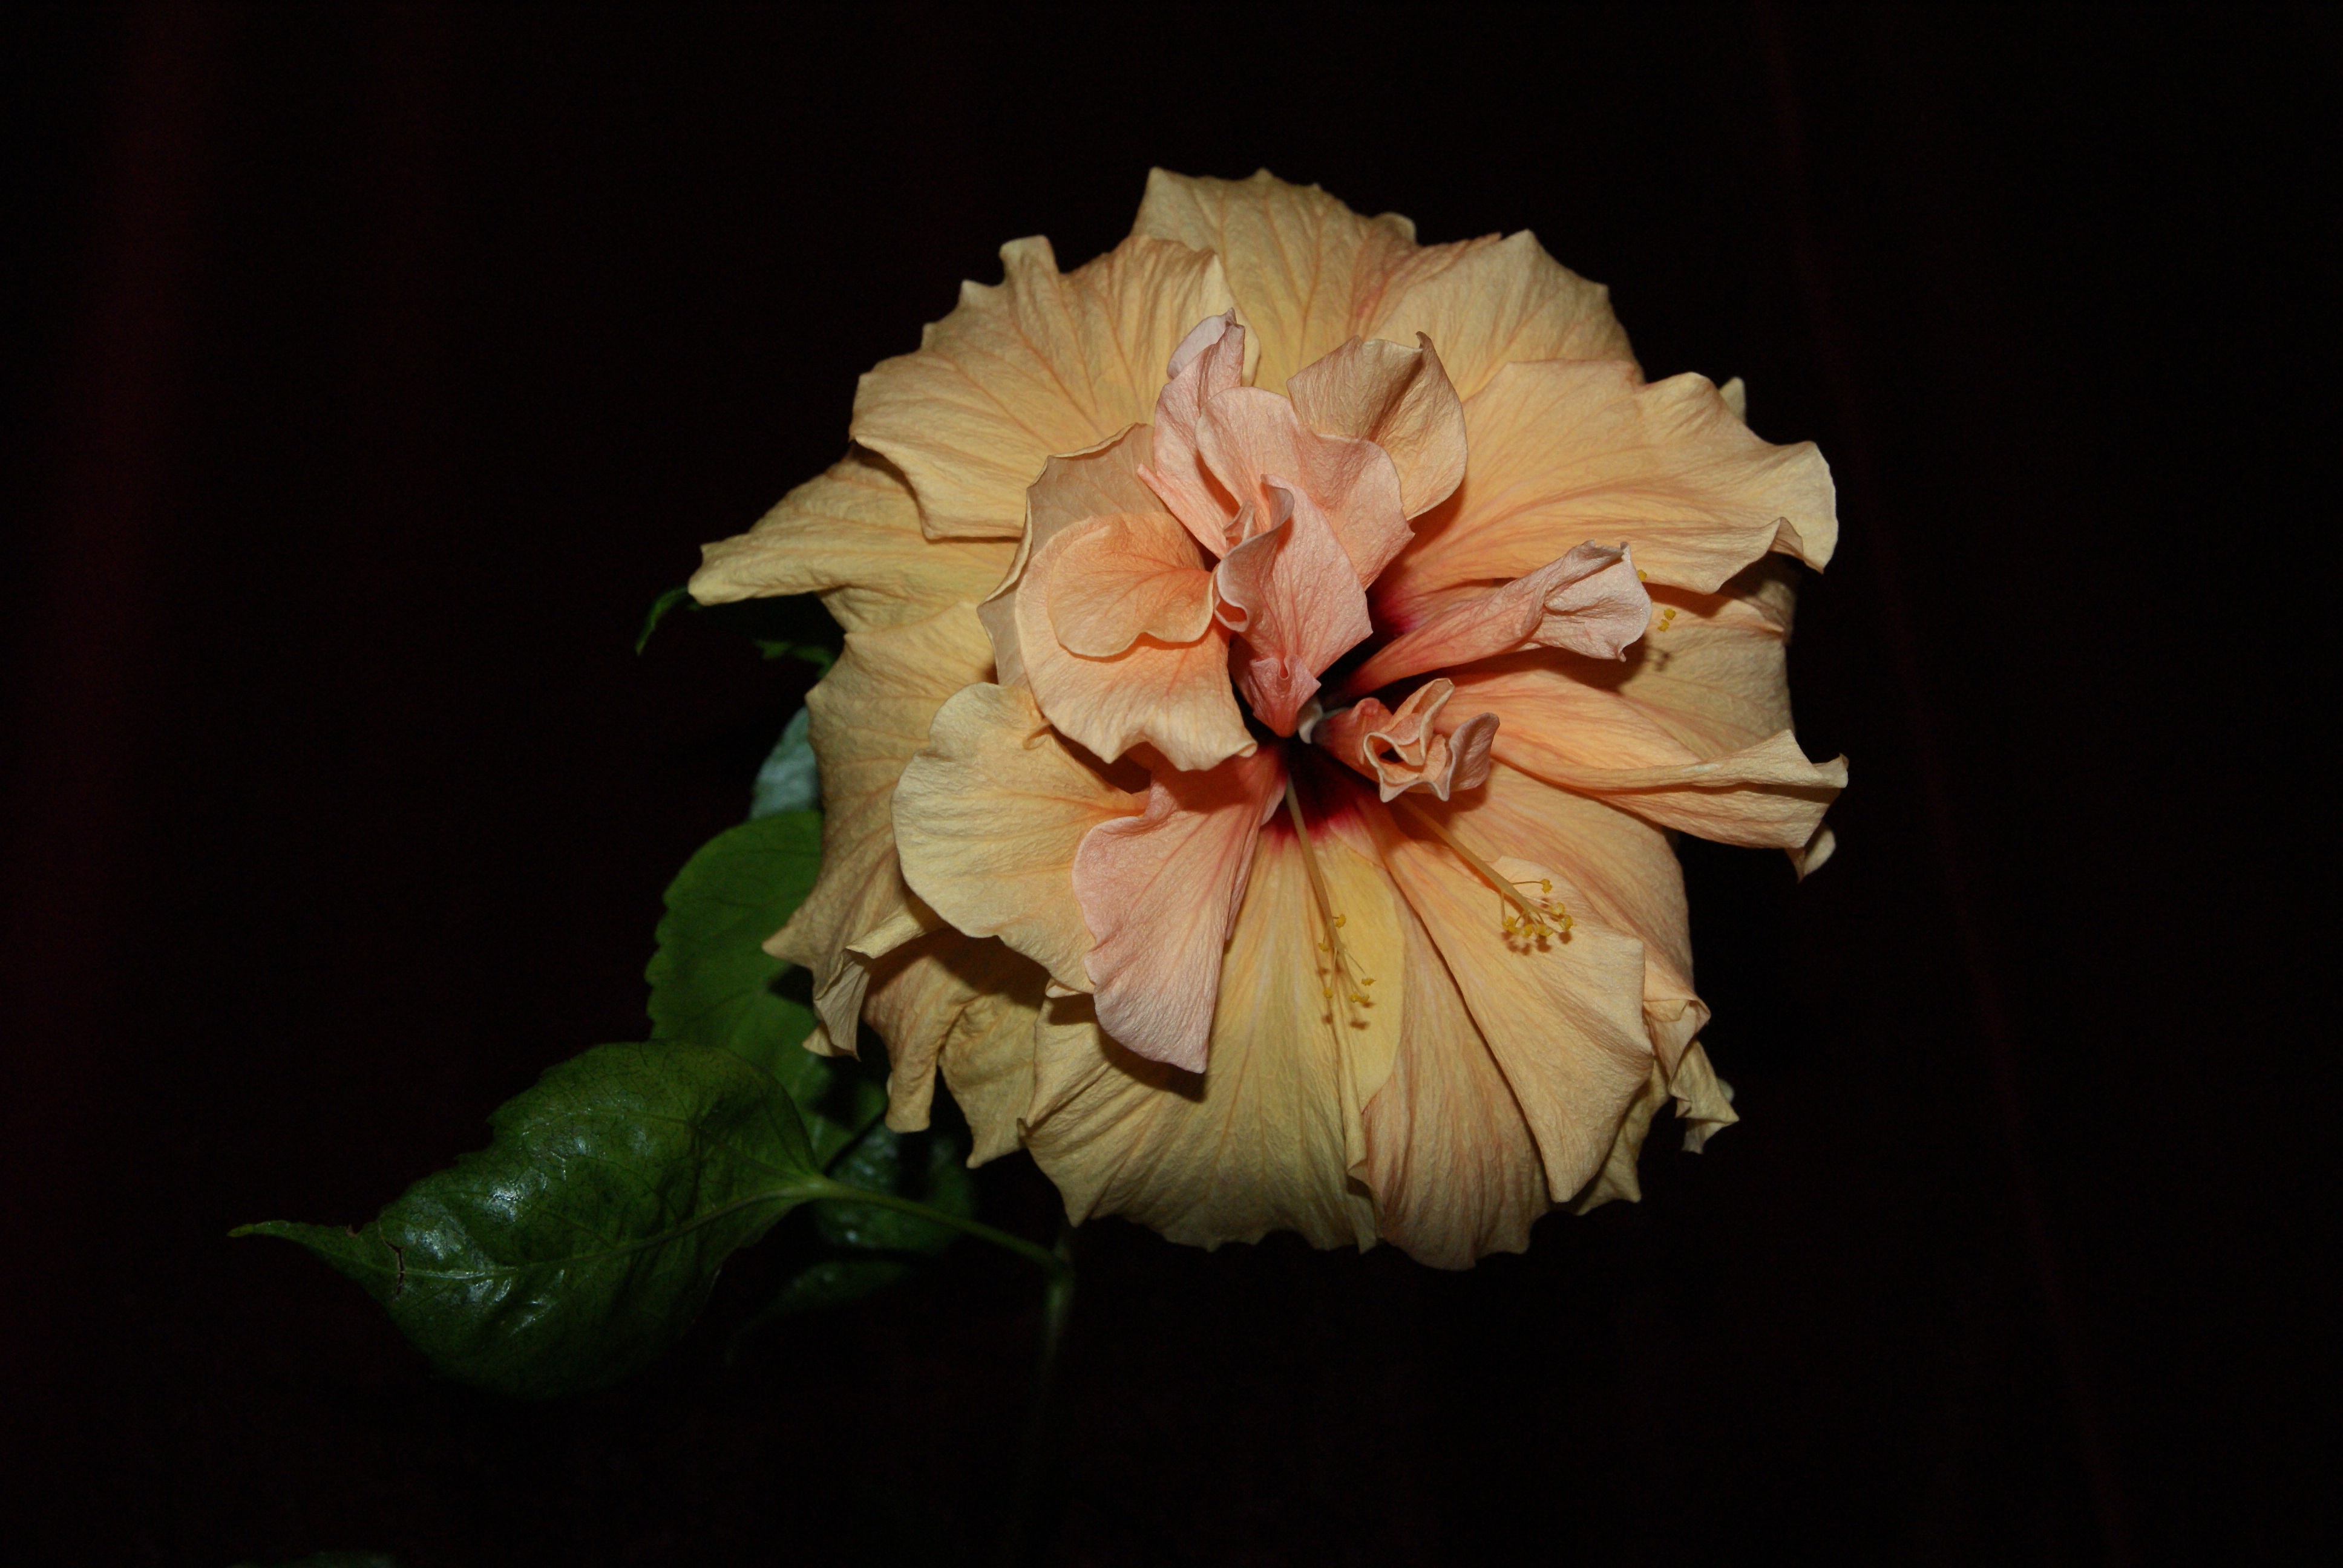
blossom, plant, photography, leaf, flower, petal, bloom, botany, yellow, flora, close up, hibiscus, pink flower, macro photography, flowering plant, plant stem, land plant